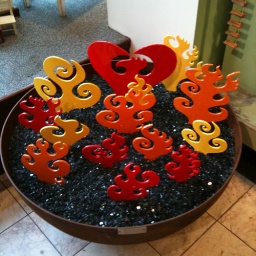
Eternal Flame Sculptures in Big Bowl O' Zen with black fire glass